Italian Islands of the Aegean

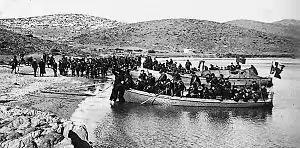
Italian landing at Rhodes on May 4, 1912, during the Italo-Turkish War

The Dodecanese, except Kastellorizo, were occupied by Italy during the Italo-Turkish War of 1912. Italy had agreed to return the islands to the Ottoman Empire according to the Treaty of Ouchy in 1912; however the vagueness of the text allowed a provisional Italian administration of the islands, and Turkey eventually renounced all claims on the Dodecanese with Article 15 of the Treaty of Lausanne in 1923.